Kirschbraun and Sons Creamery, Inc.

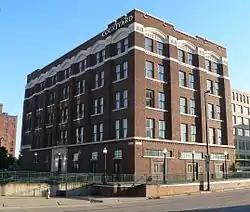
View from the northeast

The Kirschbraun and Sons Creamery is located at 901 Dodge Street in Downtown Omaha, Nebraska.